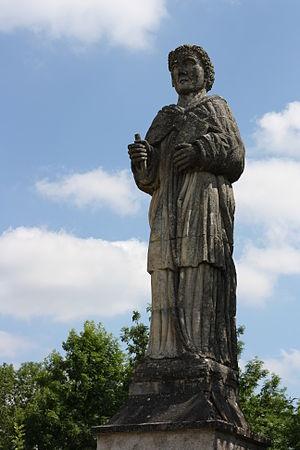
Soulosse-sous-Saint-Élophe est une commune française située dans le département des Vosges en région Grand Est.